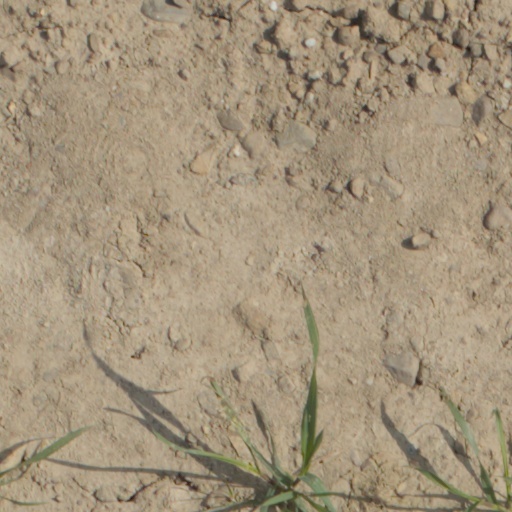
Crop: wheat